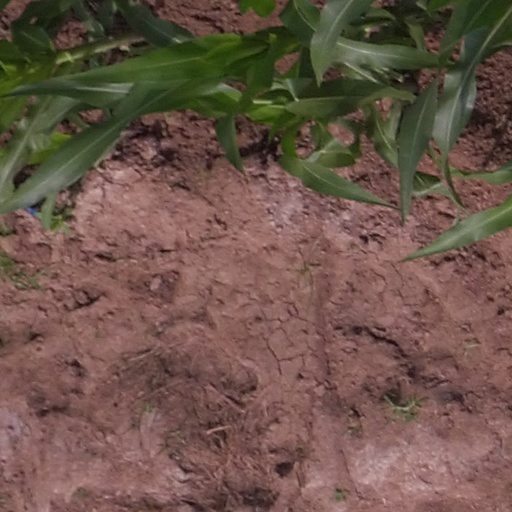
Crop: maize; corn